Question: Please indicate a possible affordance area of hit_baseball_bat that can be used for hitting
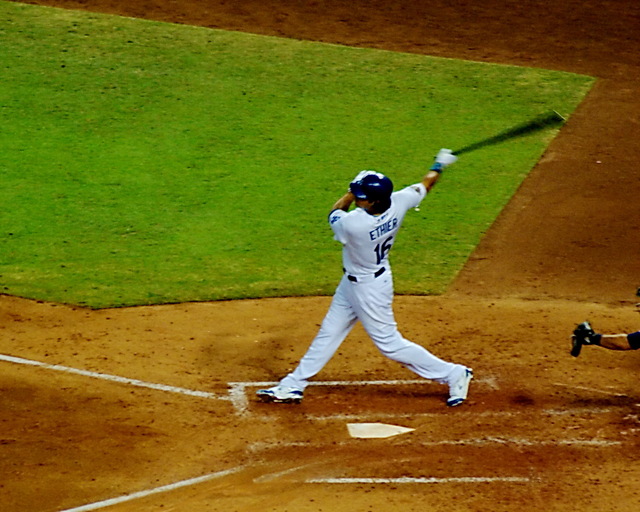
Answer: [501.341, 107.963, 557.945, 139.661]